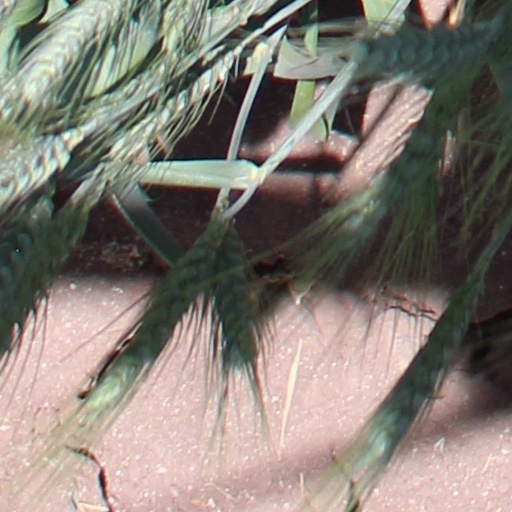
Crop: wheat